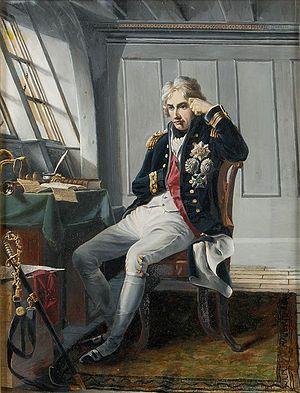
Horatio Nelson, 1ᵉʳ vicomte Nelson, duc de Bronte, né le 29 septembre 1758 à Burnham Thorpe et mort le 21 octobre 1805 au large du cap de Trafalgar, est un vice-amiral britannique. Il s'est illustré pendant les guerres de la Révolution française et napoléoniennes notamment à la bataille de Trafalgar, où il remporte une victoire décisive pour la Grande-Bretagne, qui inaugure la suprématie de la Royal Navy, mais y perd la vie. Il est couramment appelé l’amiral Nelson par les Français et Lord Nelson par les Anglo-Saxons.